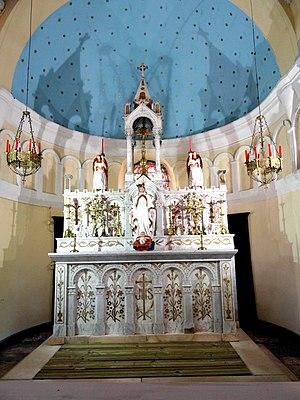
Autel principal de l'église Saint Sulpice
Sieuras est une commune française, située dans le département de l'Ariège en région Occitanie.